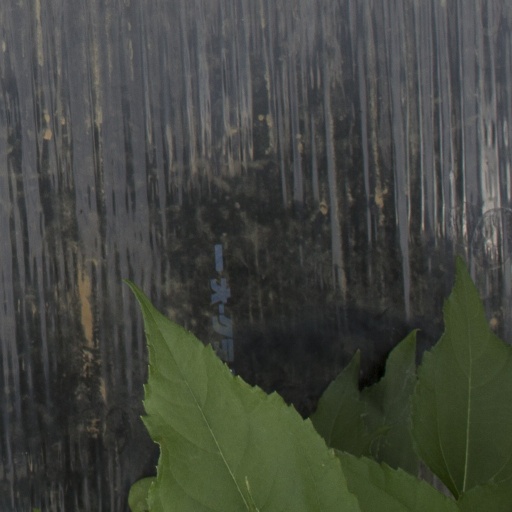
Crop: Jerusalem artichoke